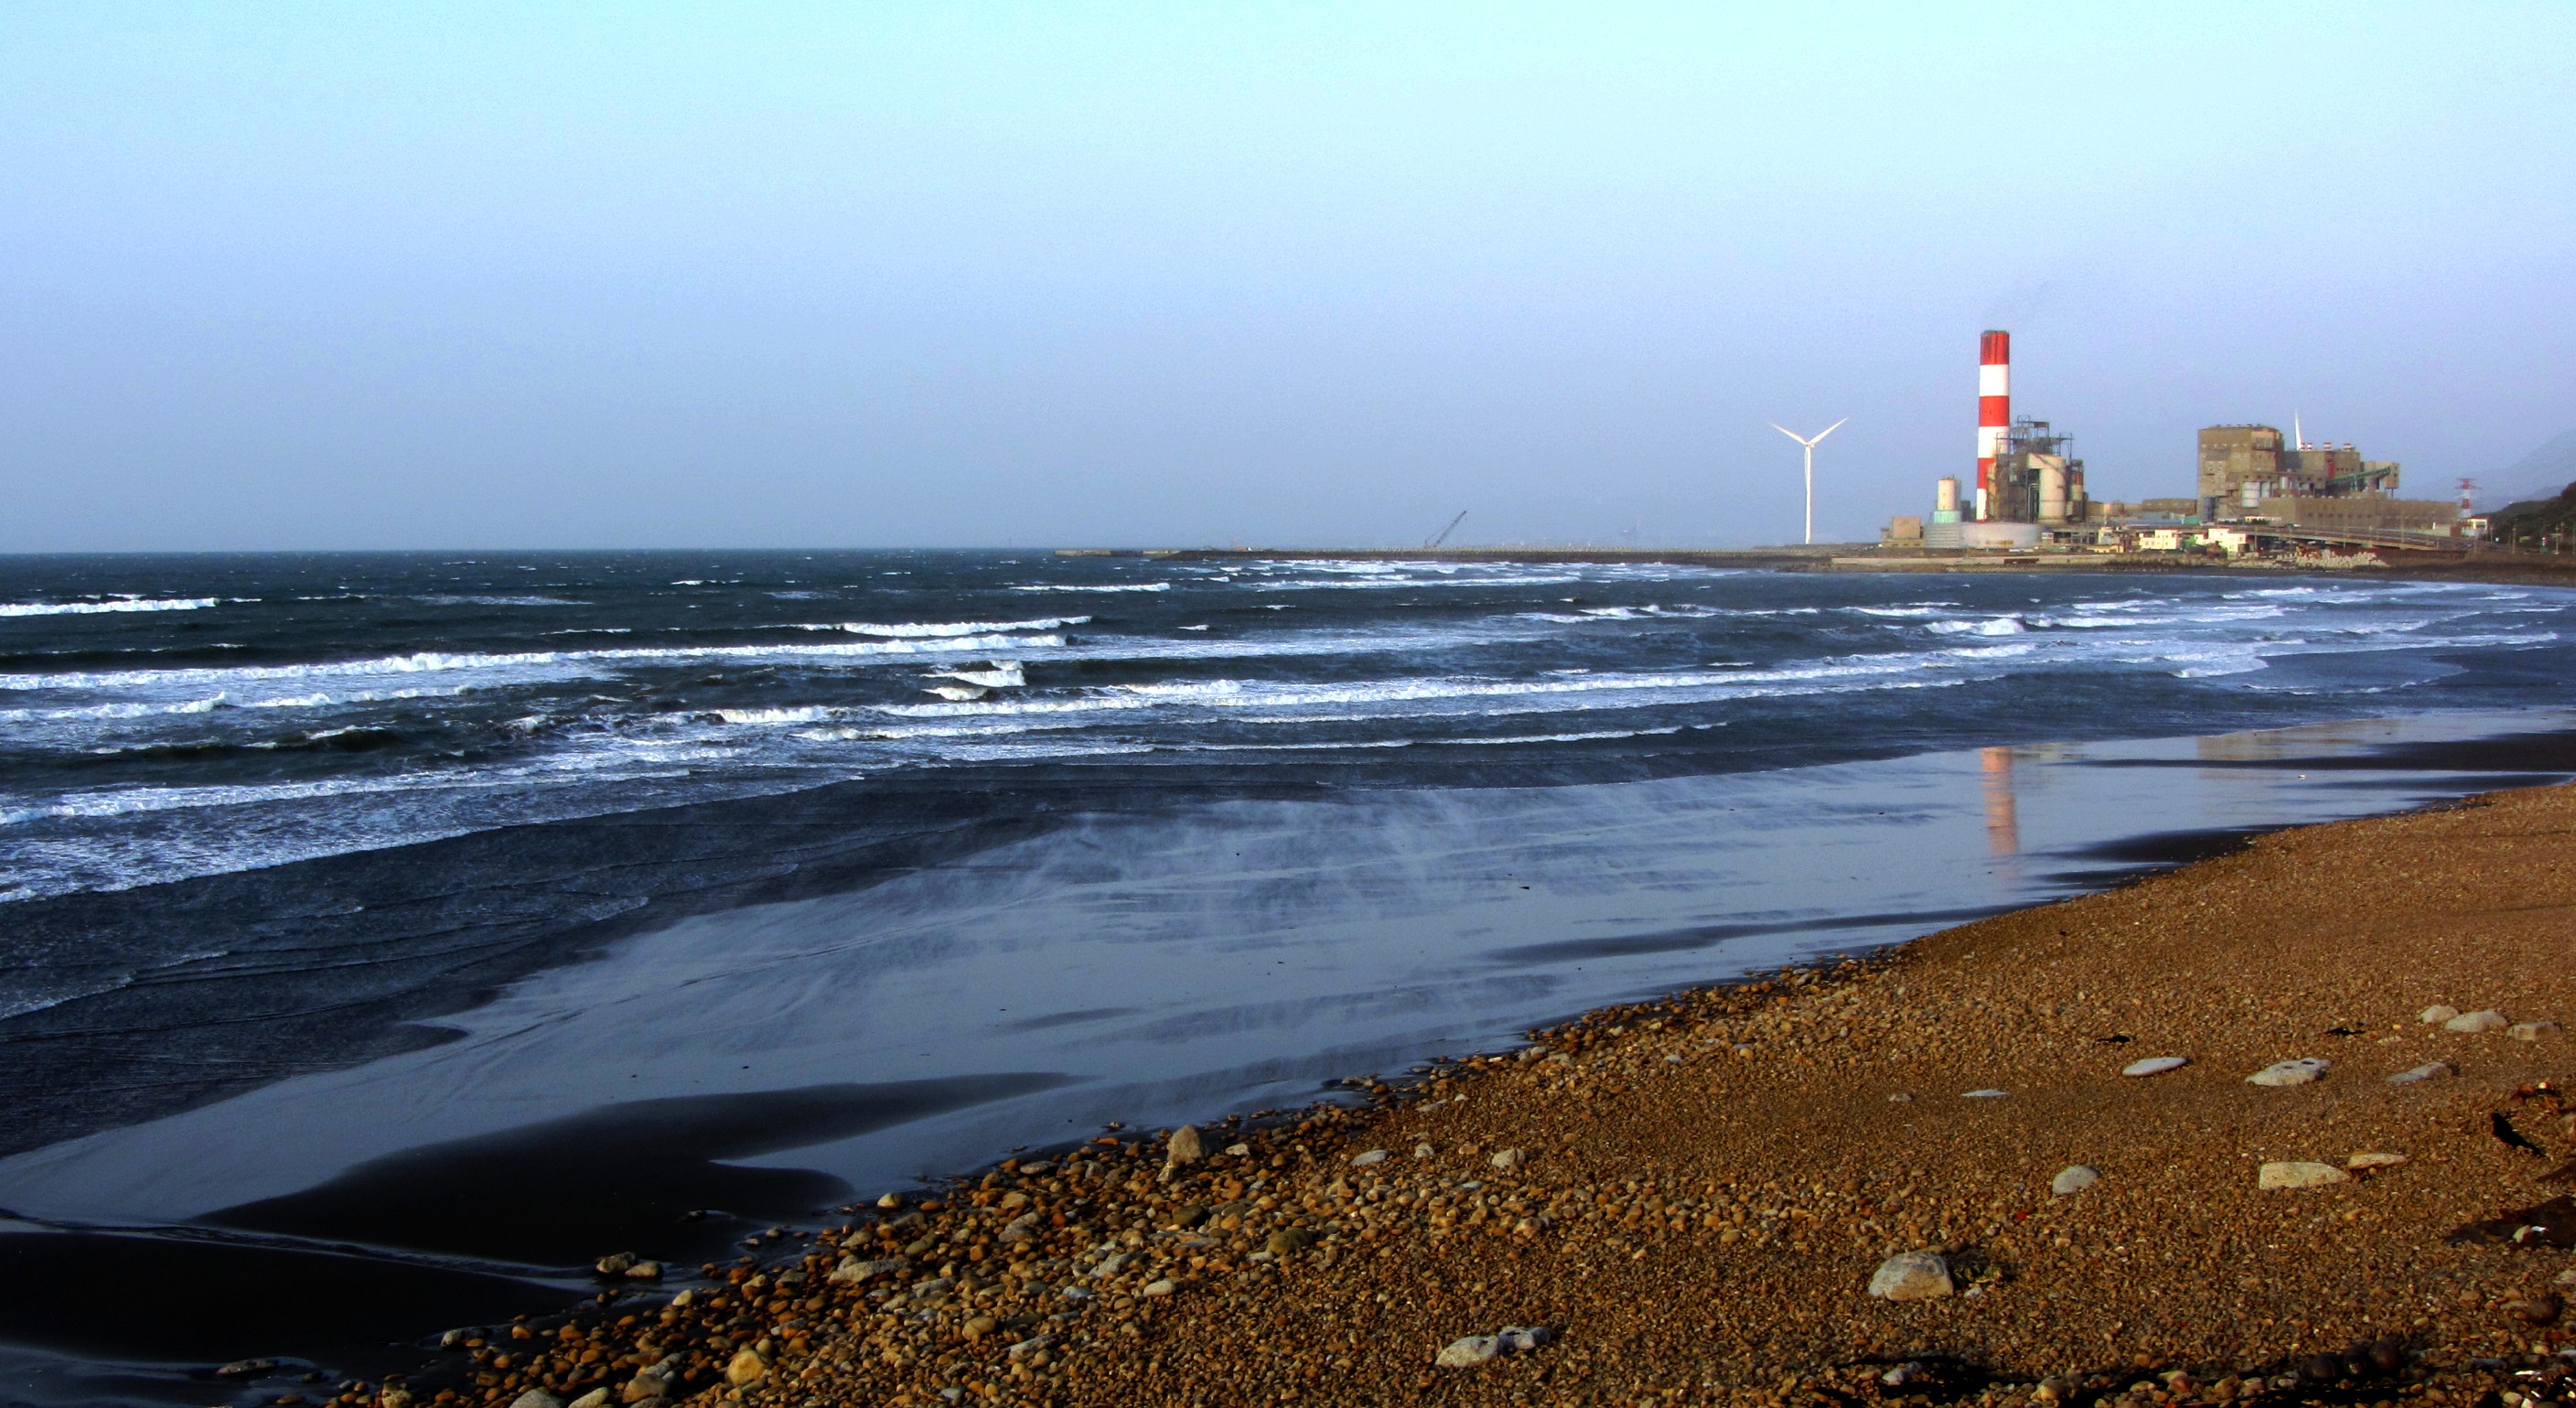
sea, shore, seaside, wave, power plant, thermal power plant, taiwan, body of water, coast, beach, ocean, natural environment, sky, coastal and oceanic landforms, tide, water, tower, wind wave, horizon, bay, lighthouse, mudflat